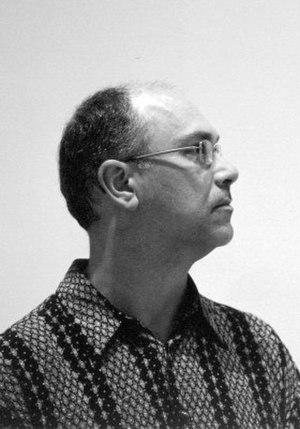
David Felder, né le 27 novembre 1953, est un compositeur de musique contemporaine instrumentale américain. Il enseigne la composition à l'Université de Buffalo. Il organise aussi le festival de musique June in Buffalo.